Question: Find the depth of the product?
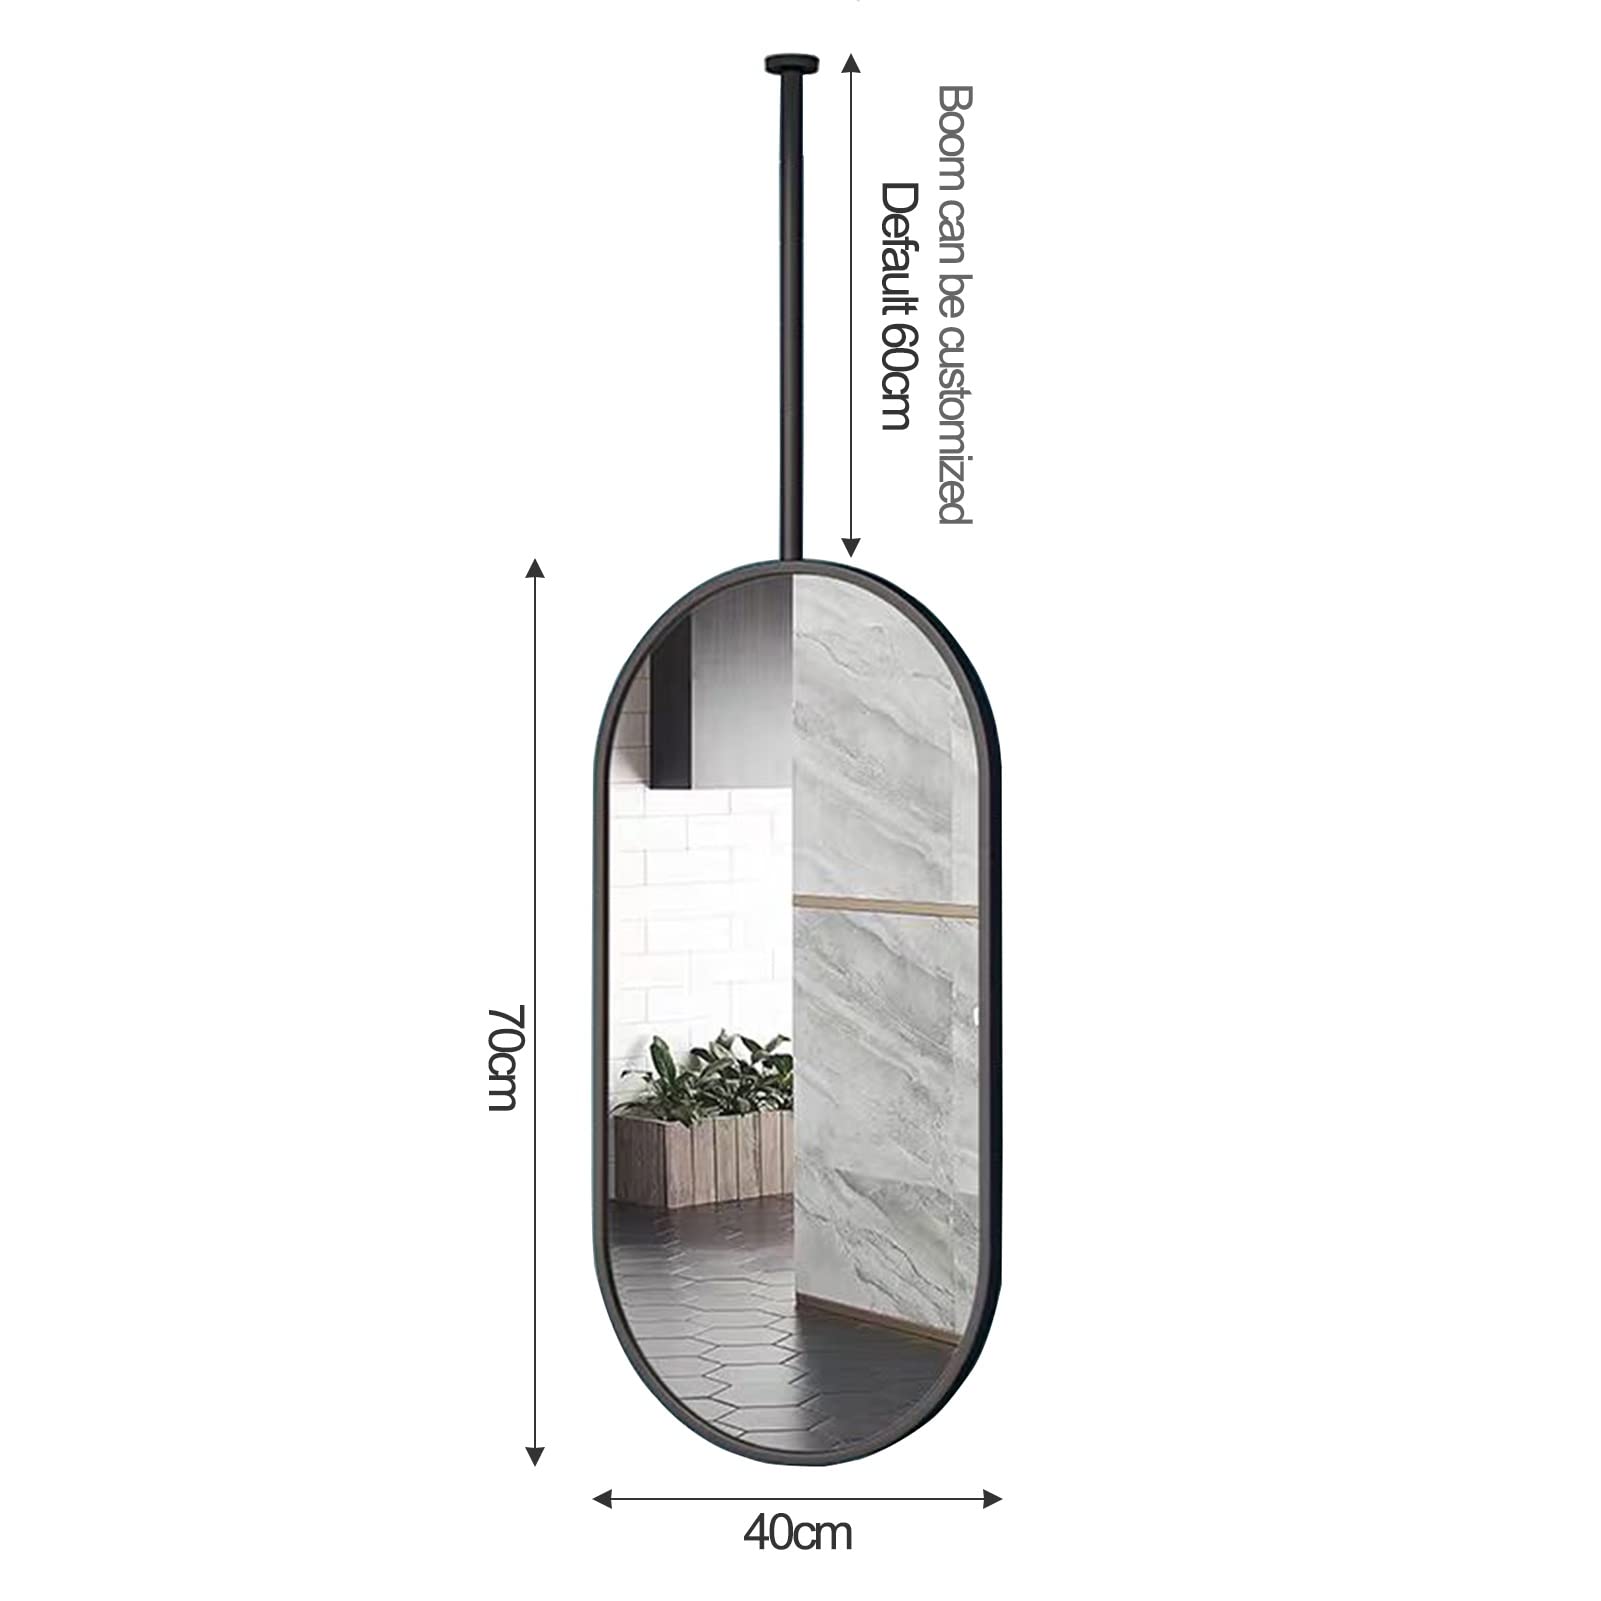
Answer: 70.0 centimetre